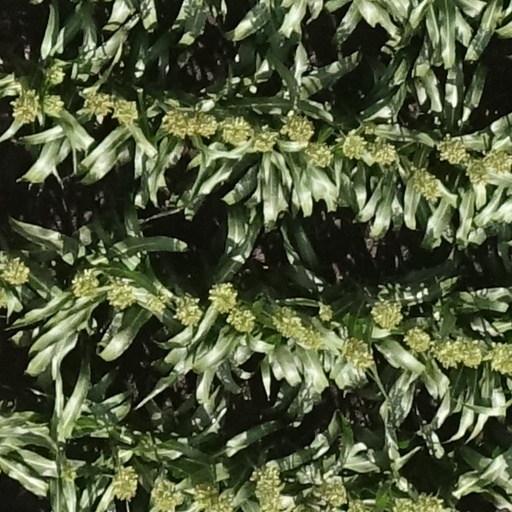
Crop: sorghum